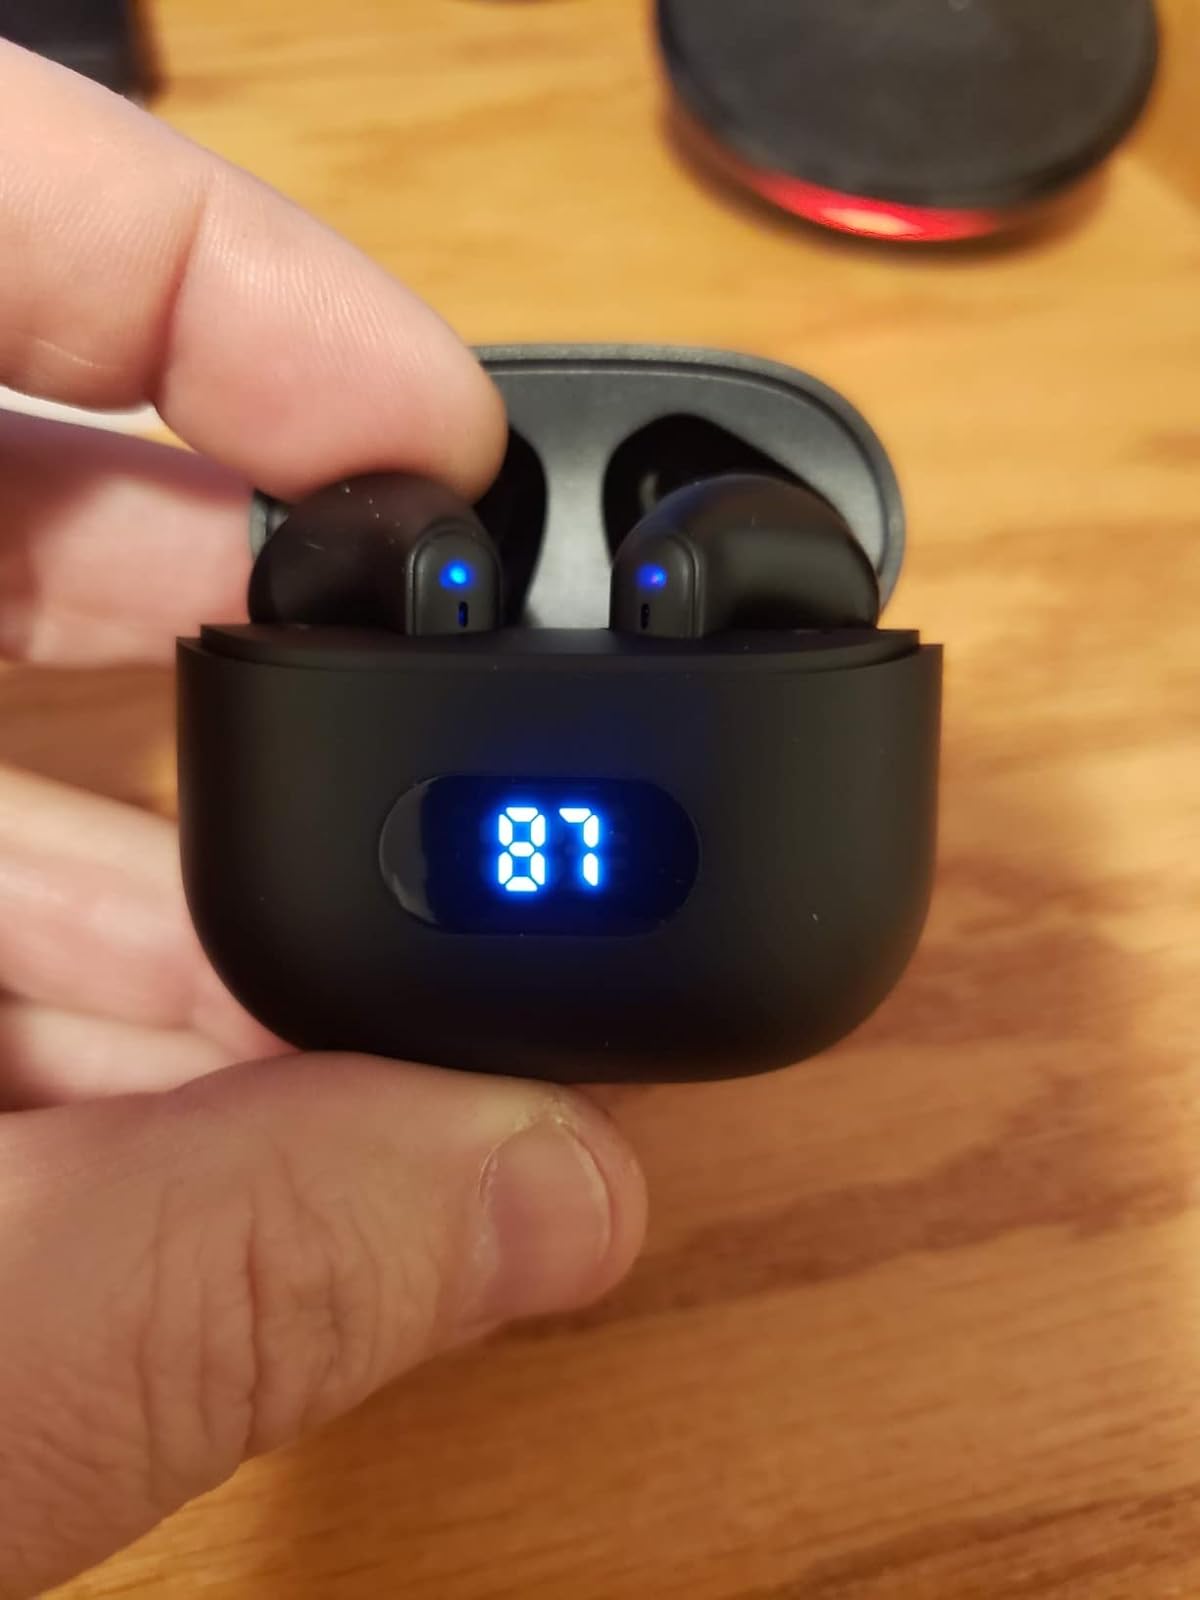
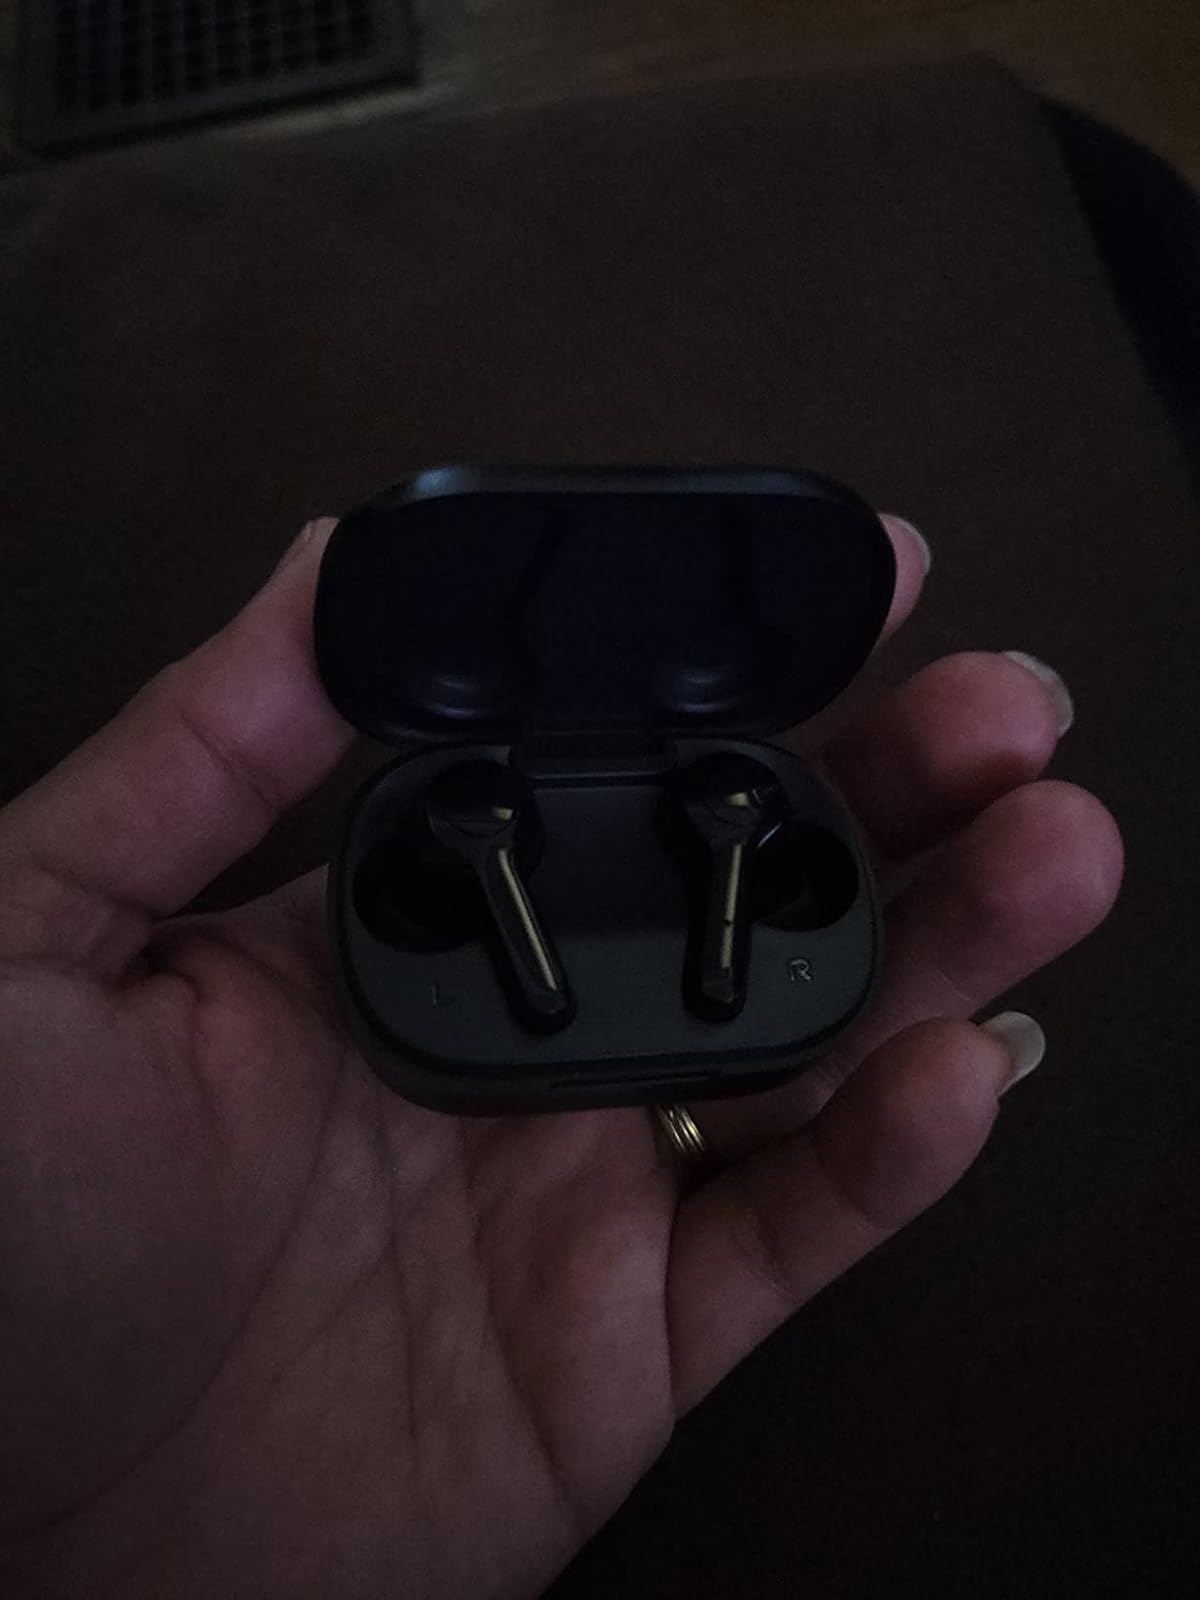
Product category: earbuds
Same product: no